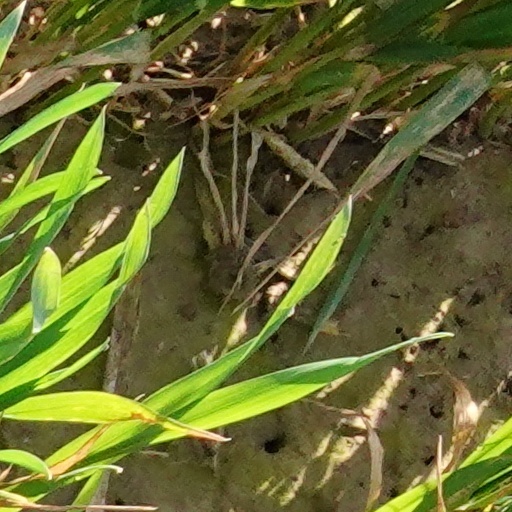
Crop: wheat